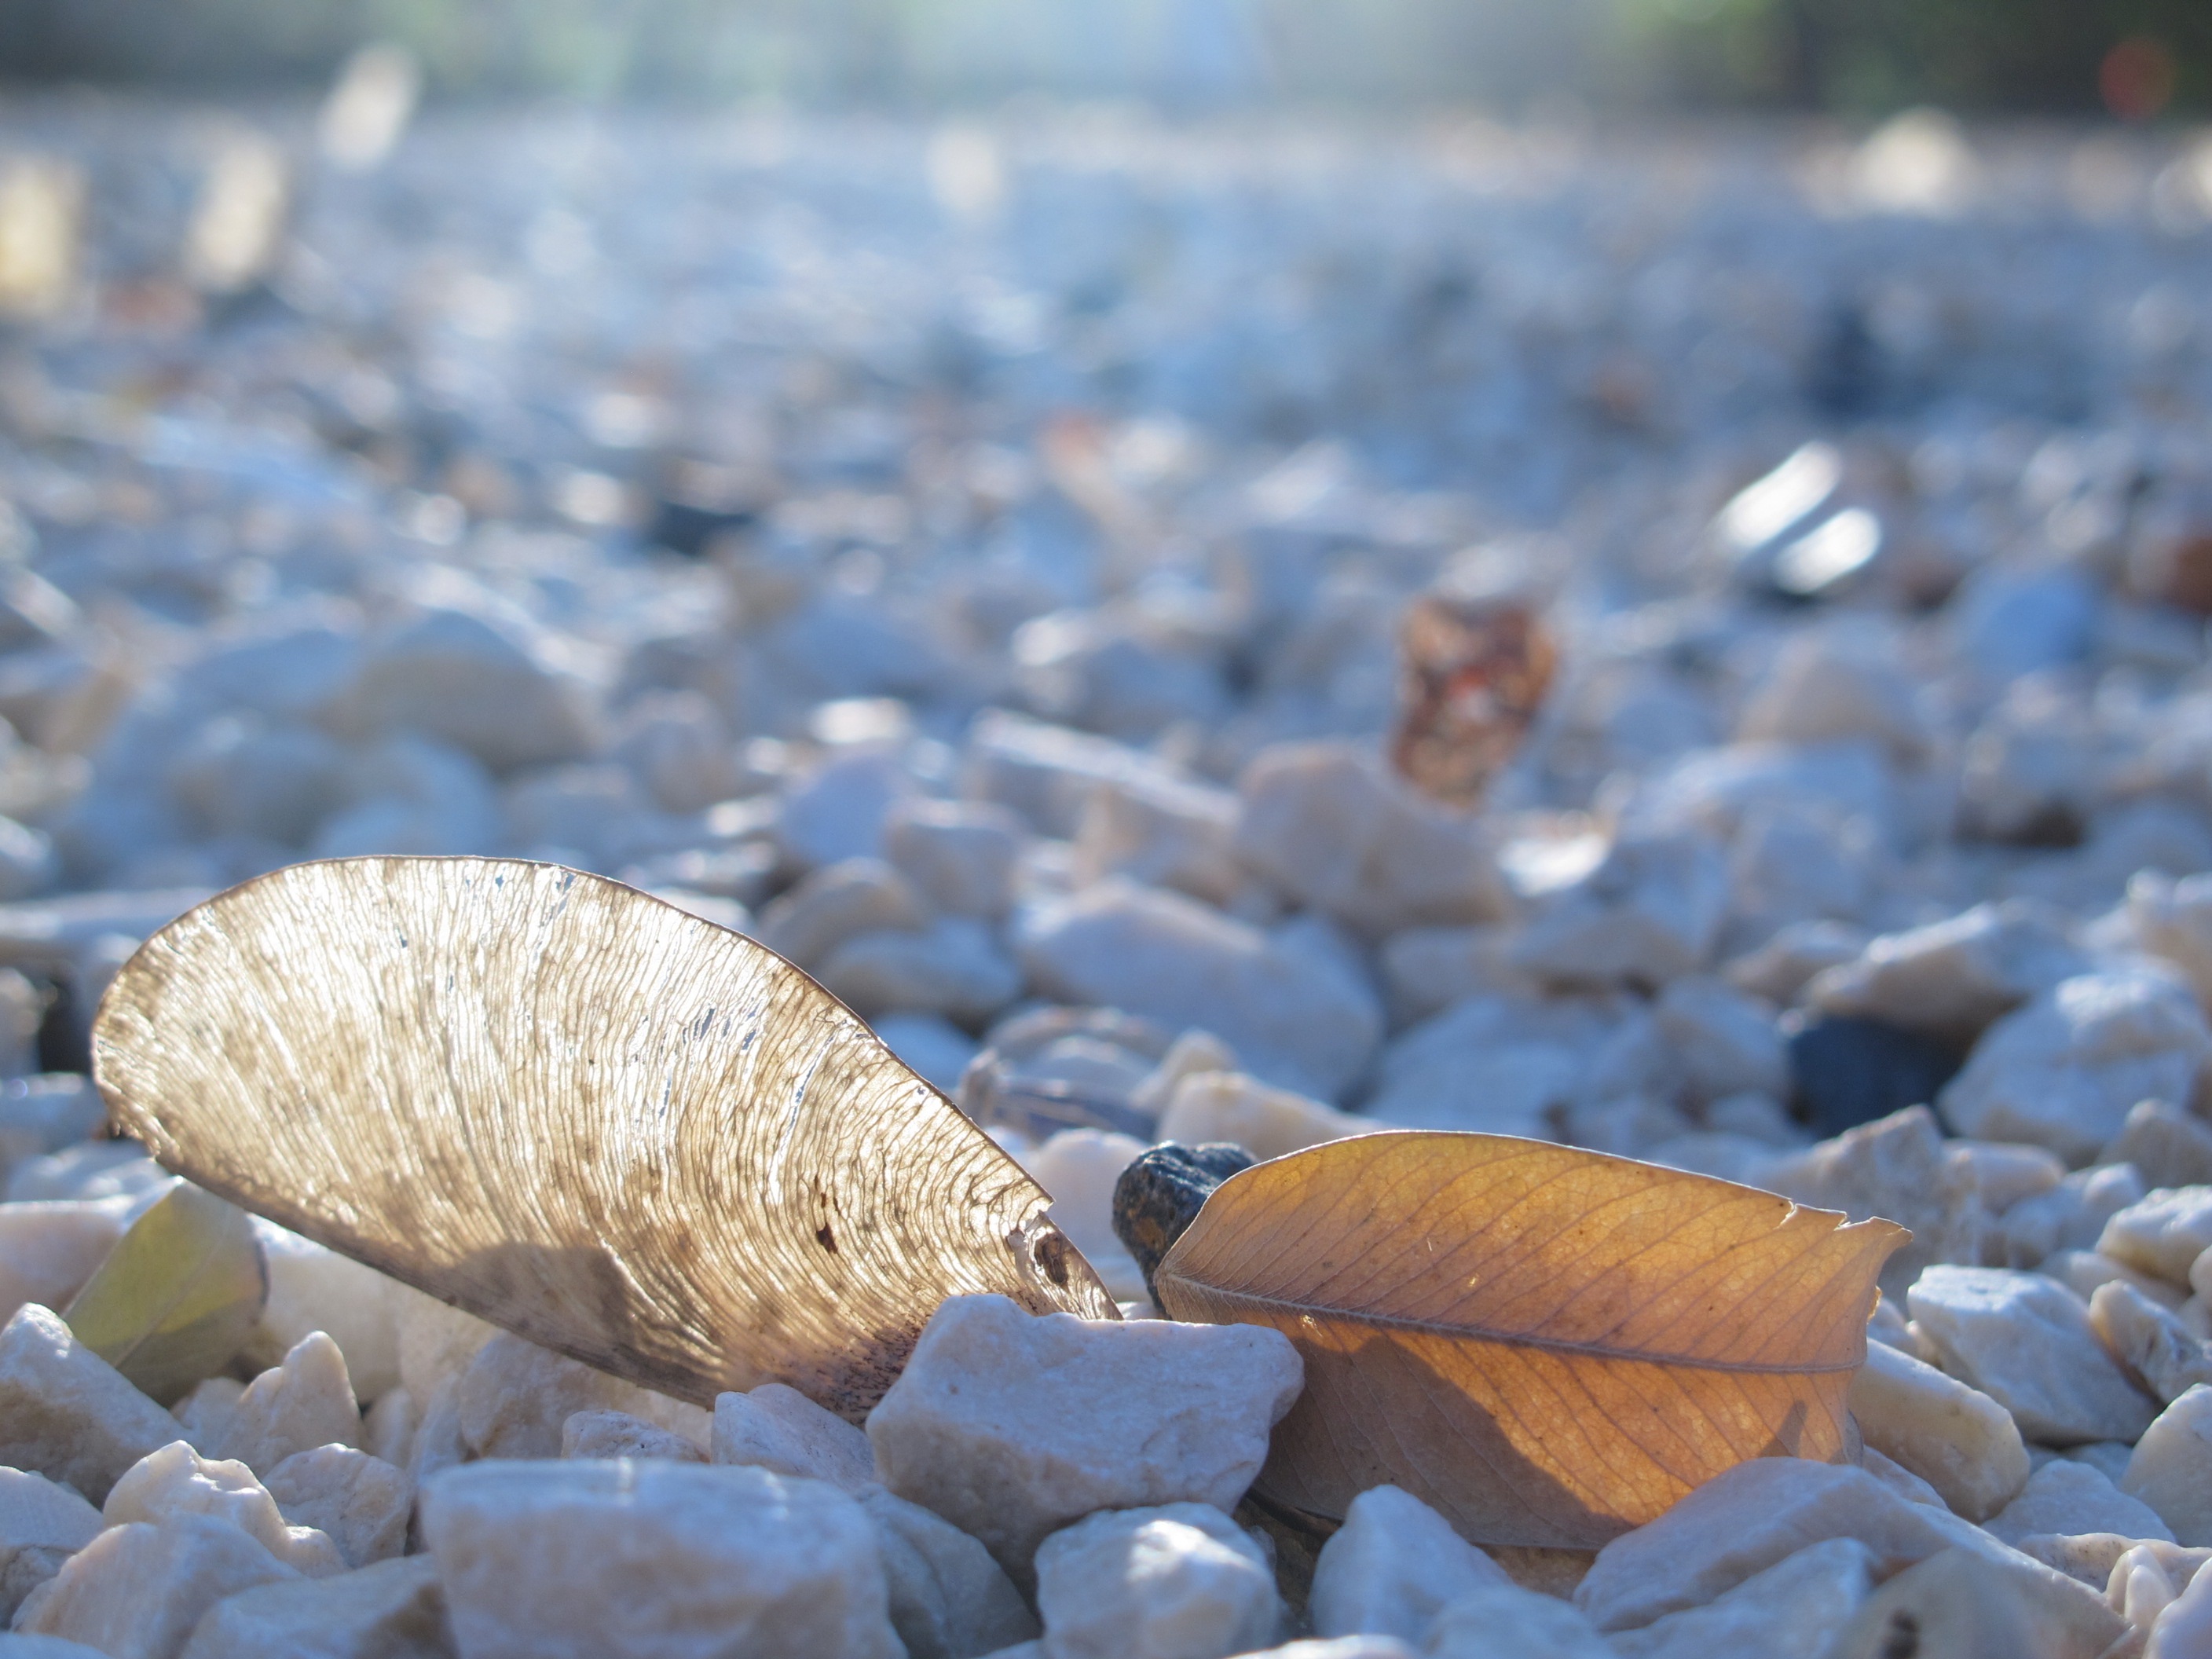
landscape, sea, water, nature, sand, rock, winter, leaf, shore, frost, wildlife, pebble, autumn, garden, season, gravel, skeleton, white stone